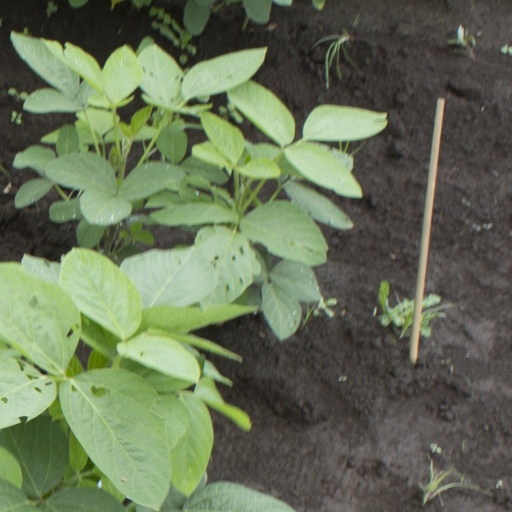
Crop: soybean